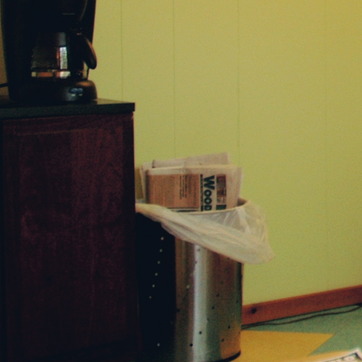
Material: paper